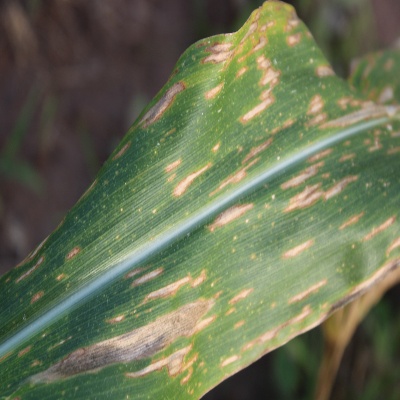
Crop: Maize
Condition: leaf spot